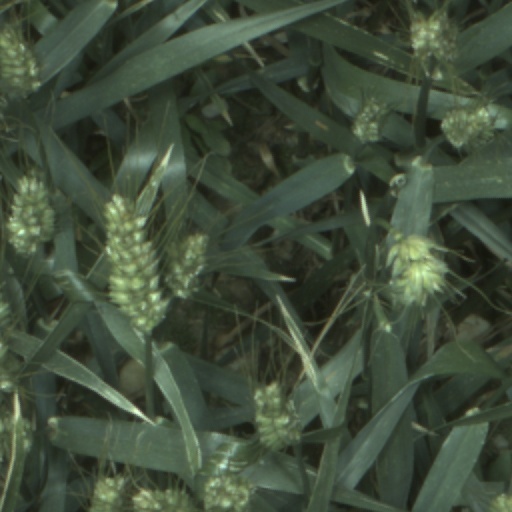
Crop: wheat